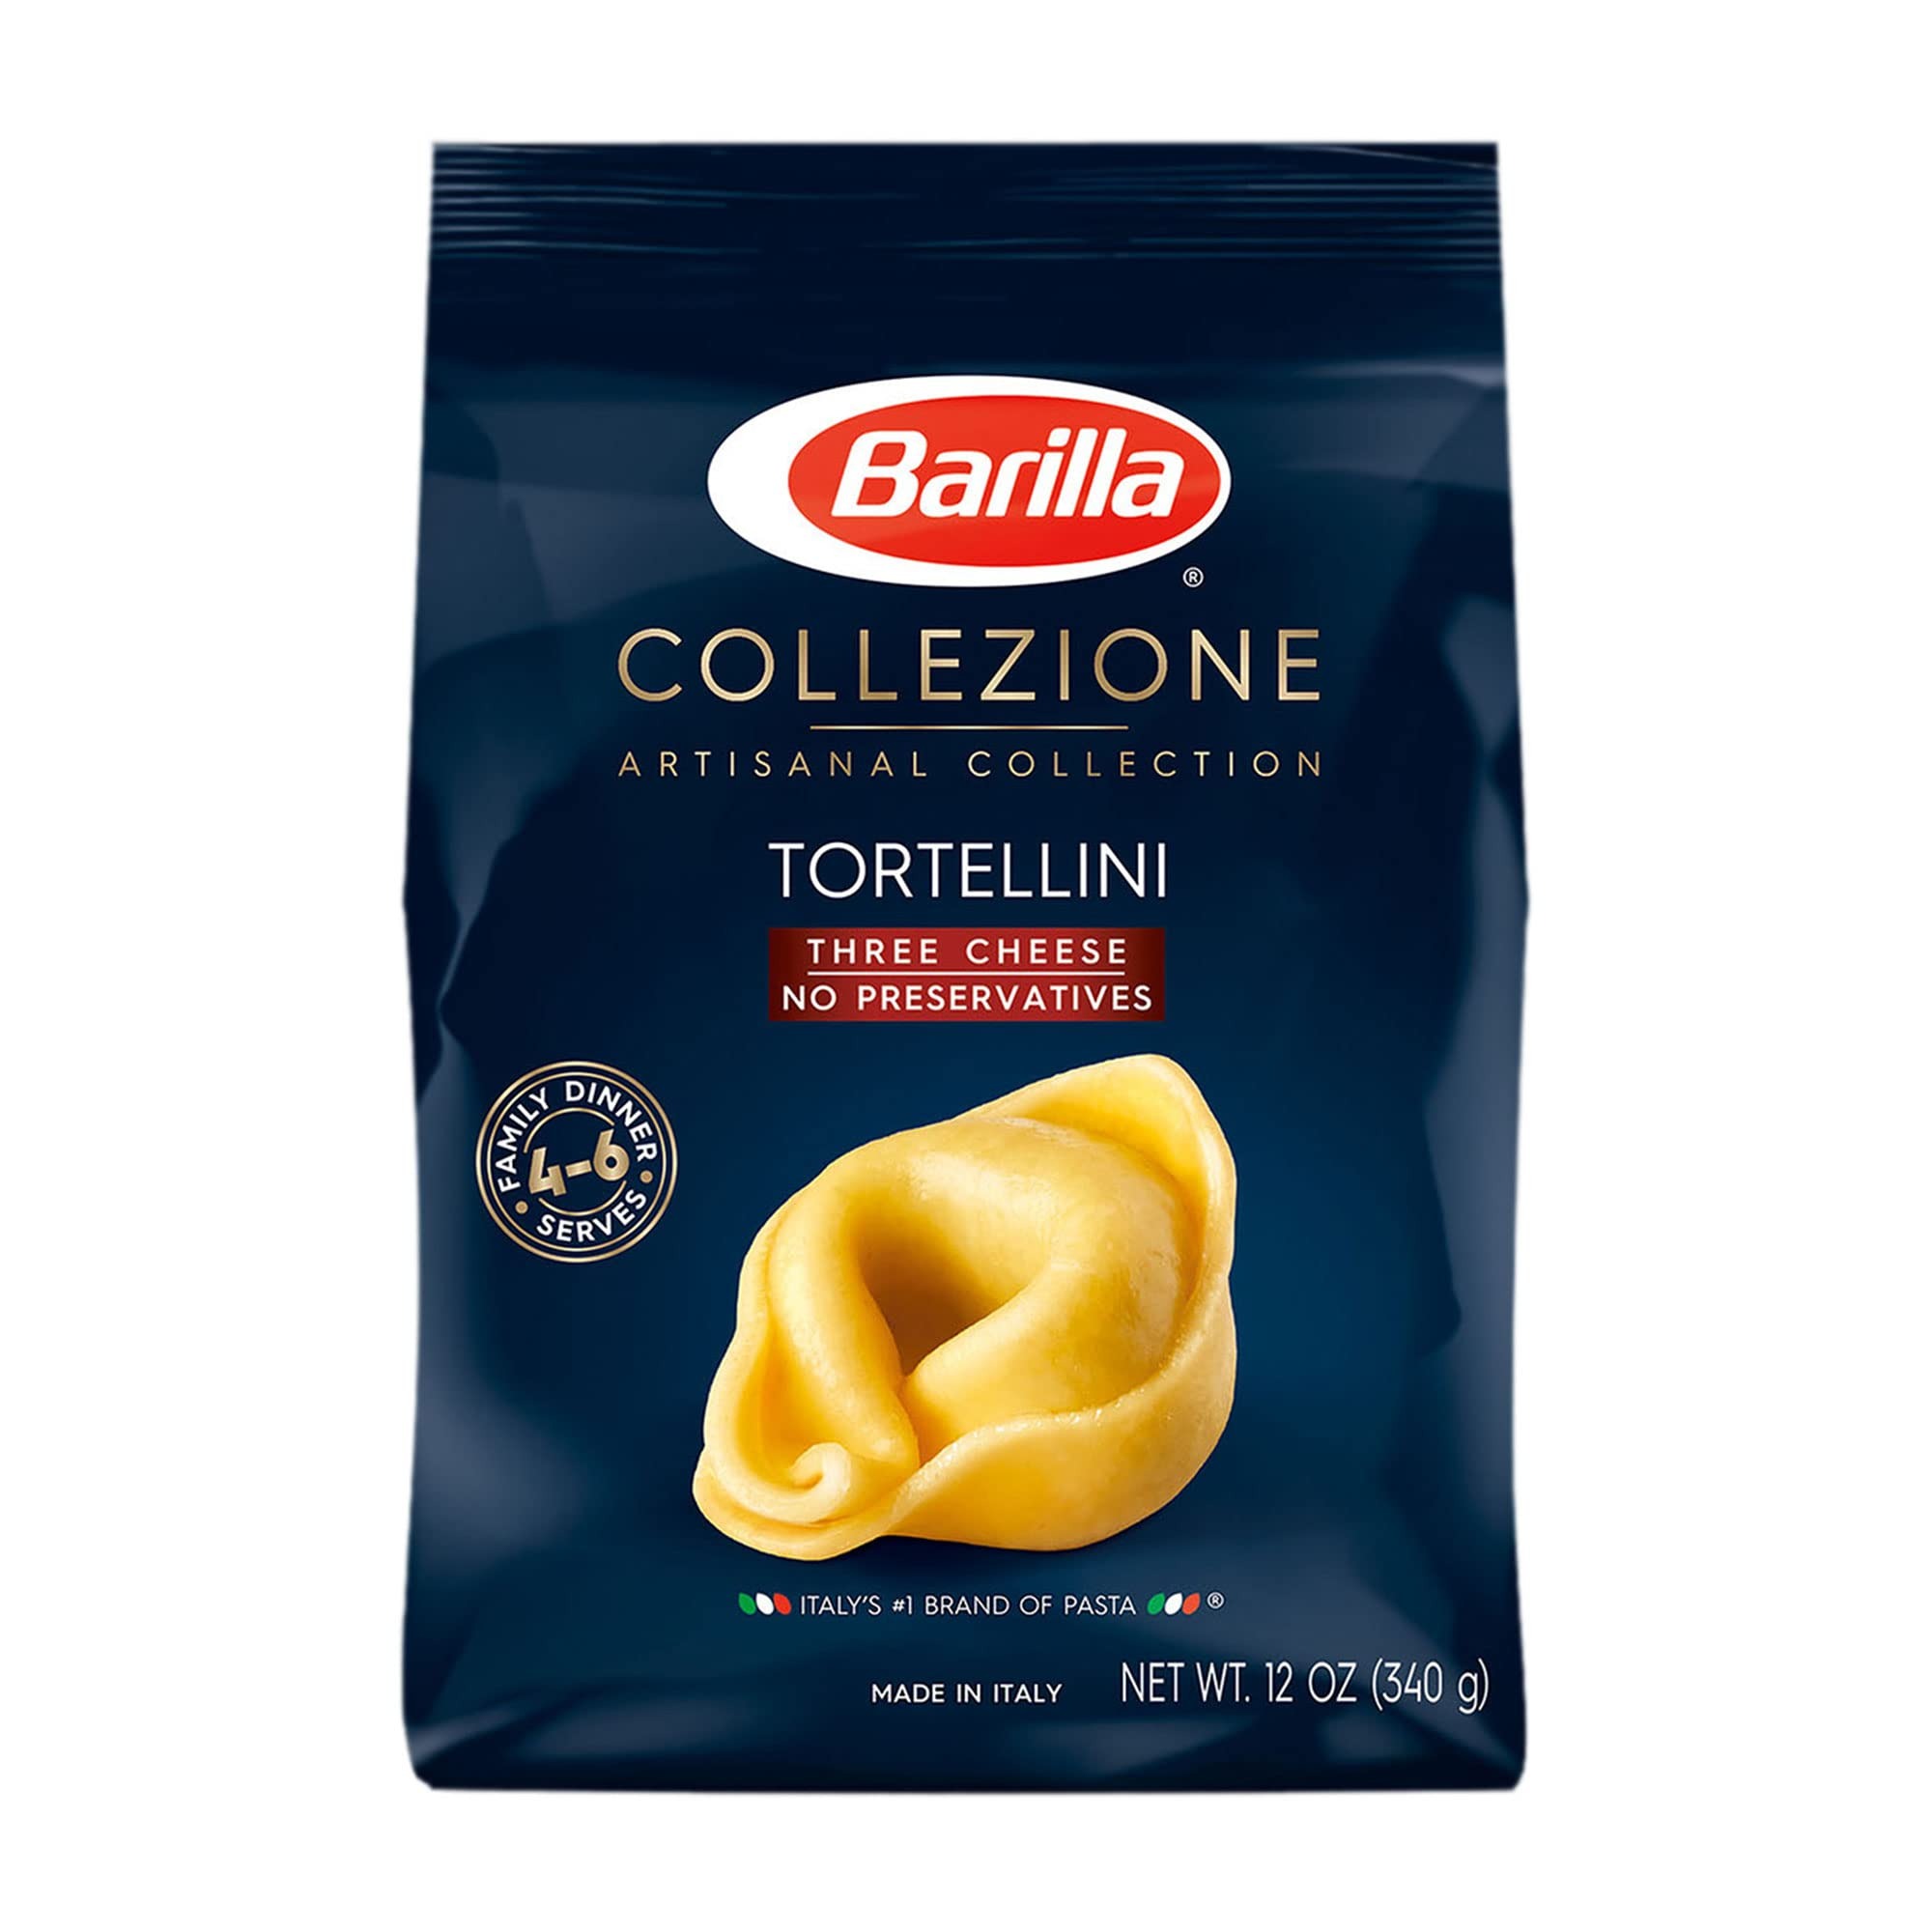
Item Name: Barilla Collezione Pasta, Three Cheese Tortellini, 12 Ounce
Bullet Point 1: Thin pasta filled with Swiss Emmenthal, light Ricotta and nutty Grana Padano
Bullet Point 2: Cooks in 10 minutes
Bullet Point 3: Perfect size to feed the whole family
Bullet Point 4: Pairs well with chicken broth, tomato sauce, melted butter or olive oil with Parmesan cheese
Bullet Point 5: Product of Italy
Value: 12.0
Unit: oz

Price: 5.985